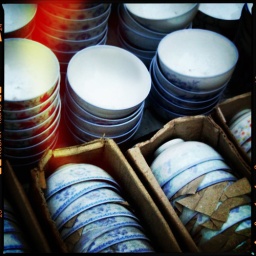
Small tea 'cups' at a street market in the center of the city